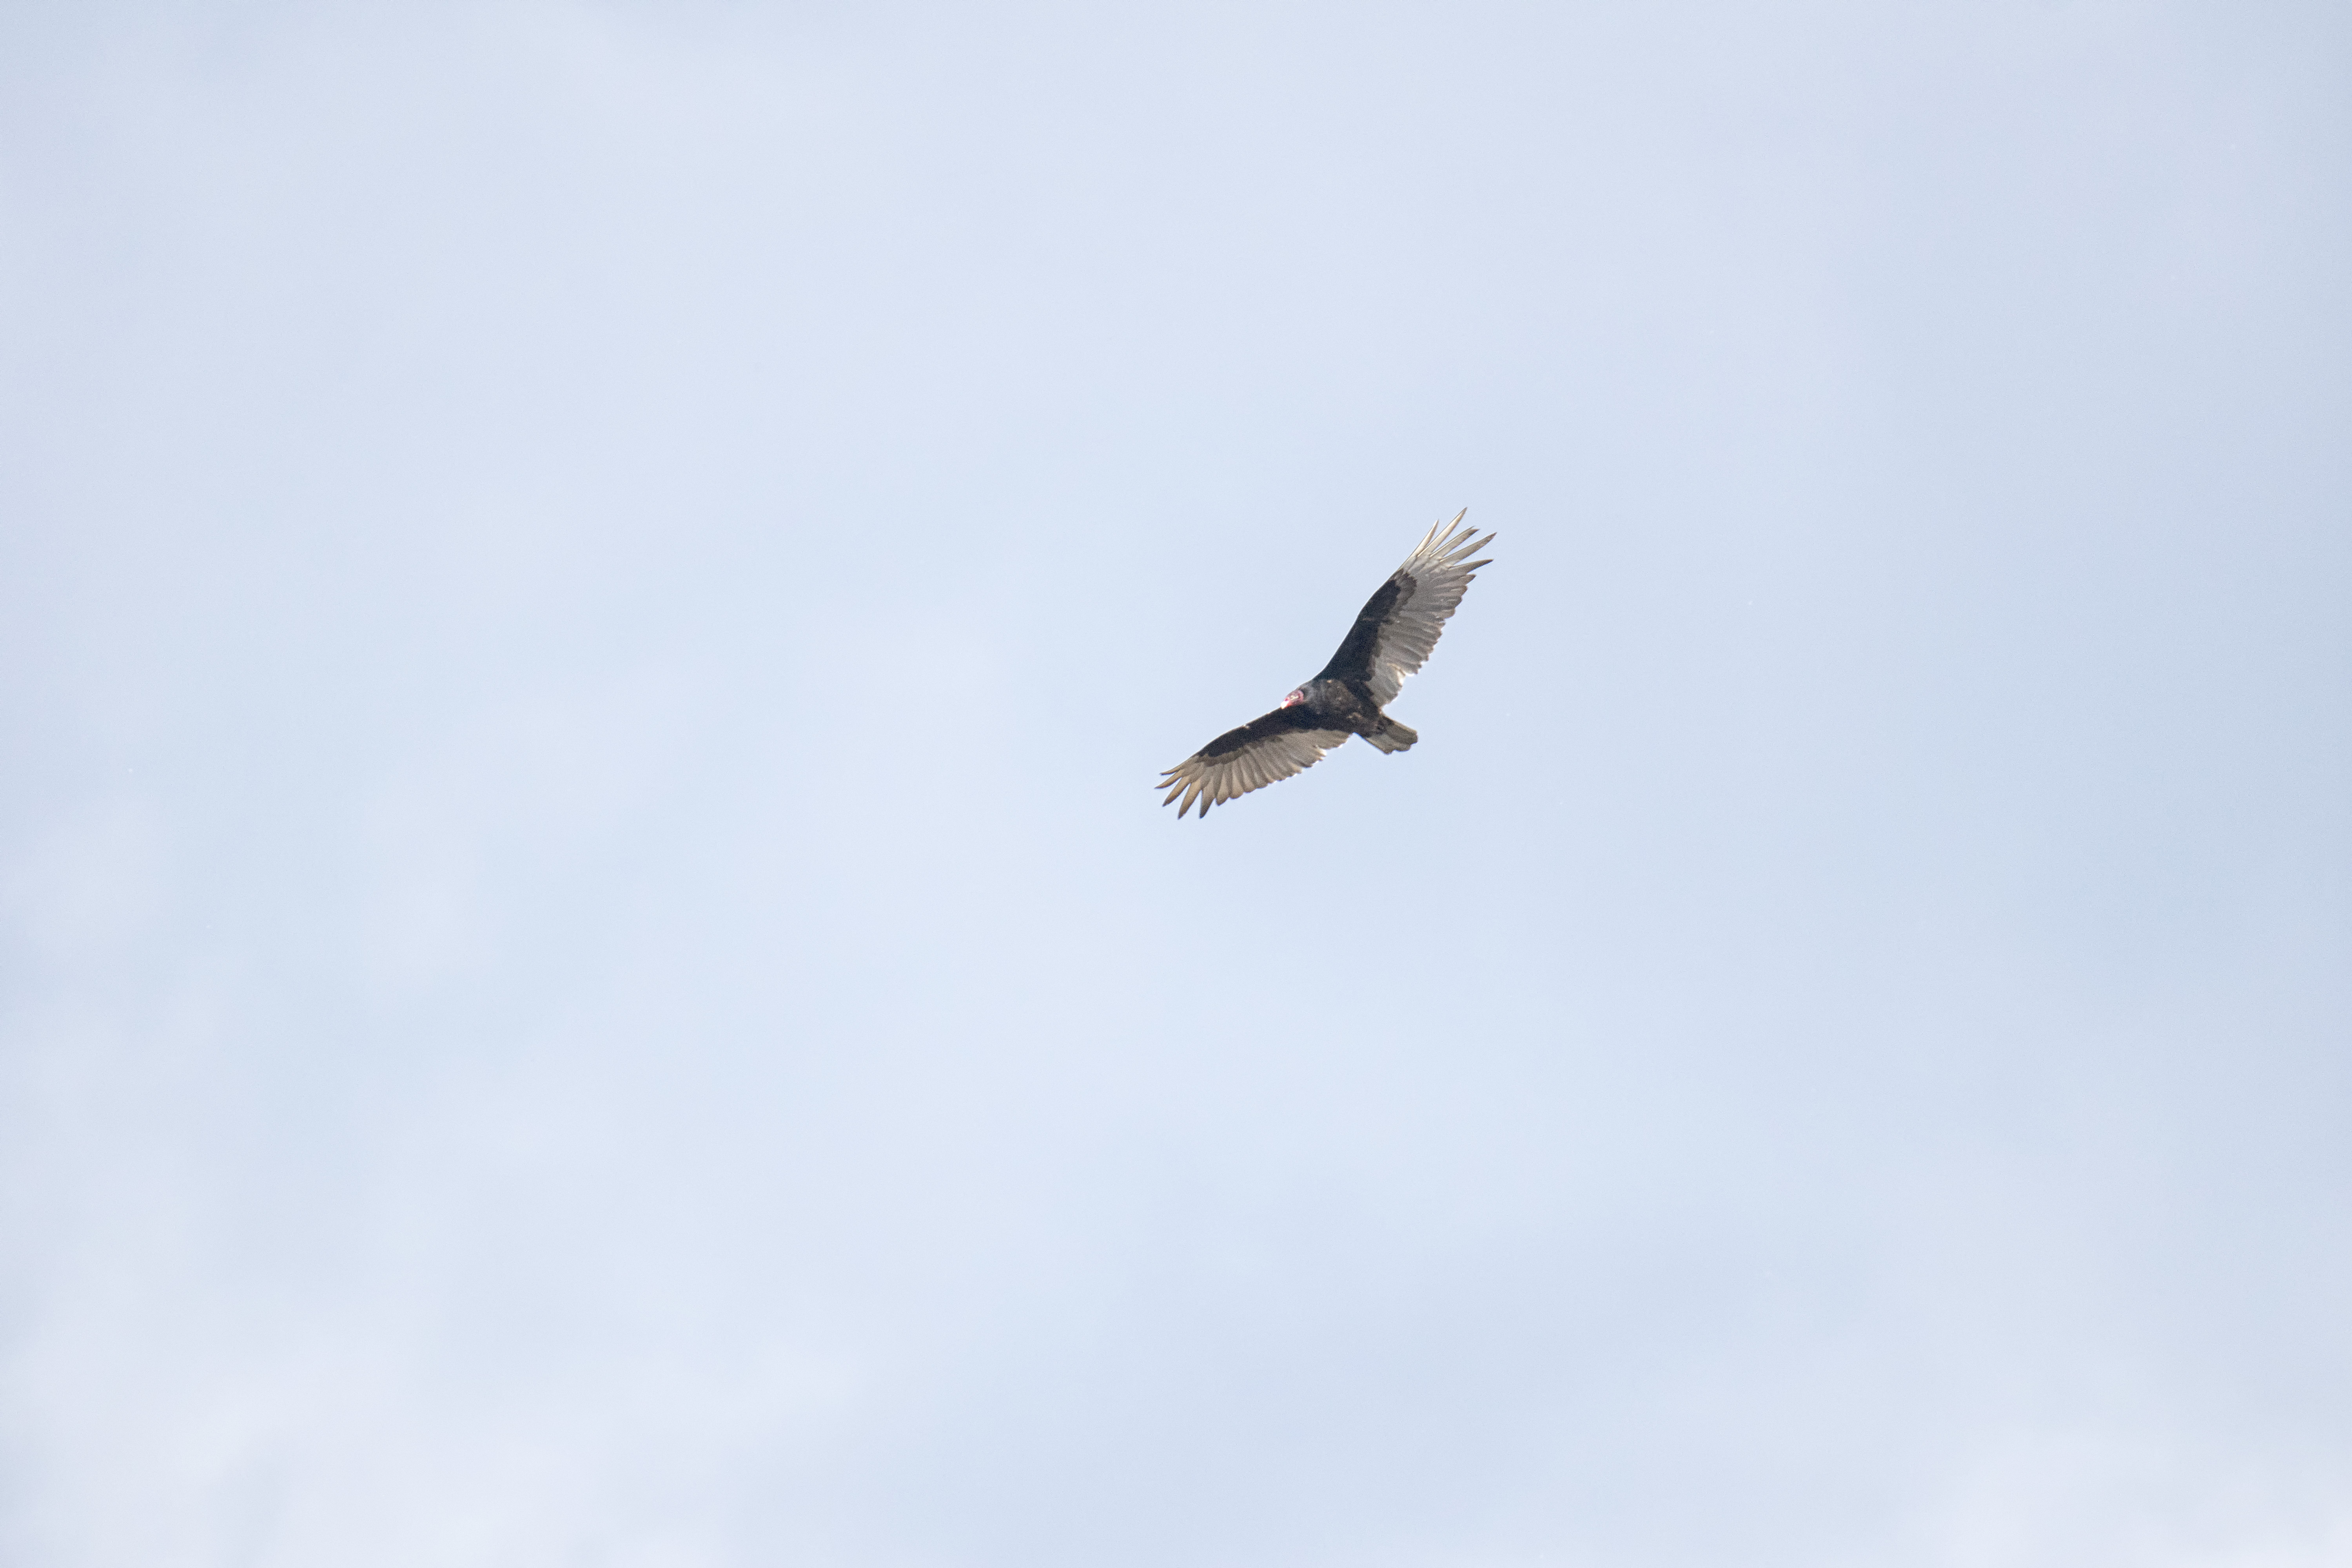
bird, wing, seabird, gull, flight, hawk, bird of prey, canada, turkey, a, vertebrate, rouge, tte, quebec, vulture, buzzard, sherbrooke, oiseau, urubu, accipitriformes